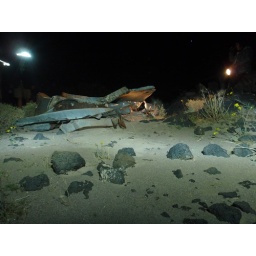
This was near the water tower thingie thing thing.